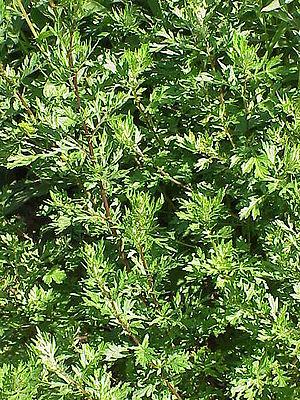
Le Site de Grand Intérêt Biologique des Viviers, plus connu sous le nom de Terril des Viviers est un ancien site de charbonnage s'étendant à l'est de Gilly, section de la ville de Charleroi.